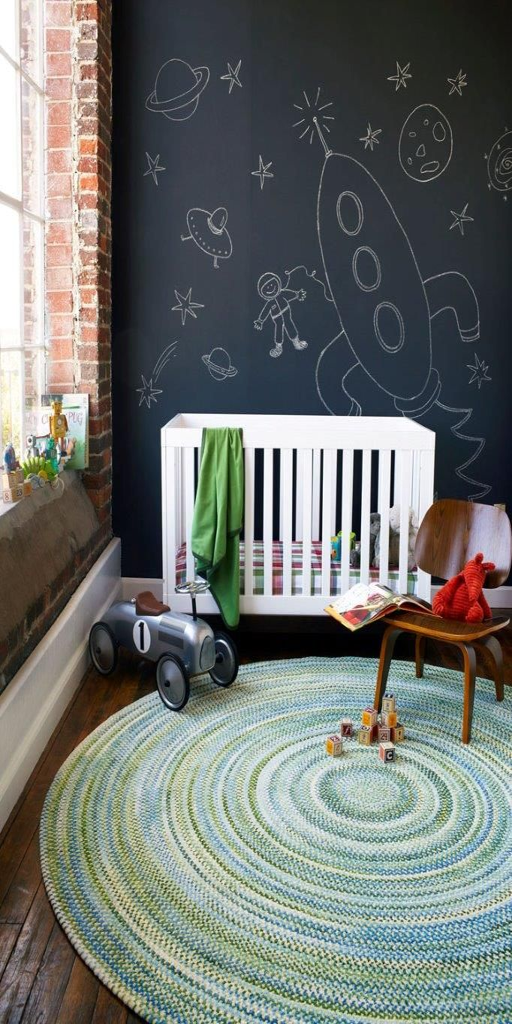
complete you child 's room with a cute and fun rug .